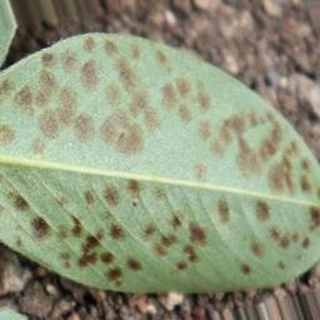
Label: groundnut_rust